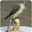
Label: bird